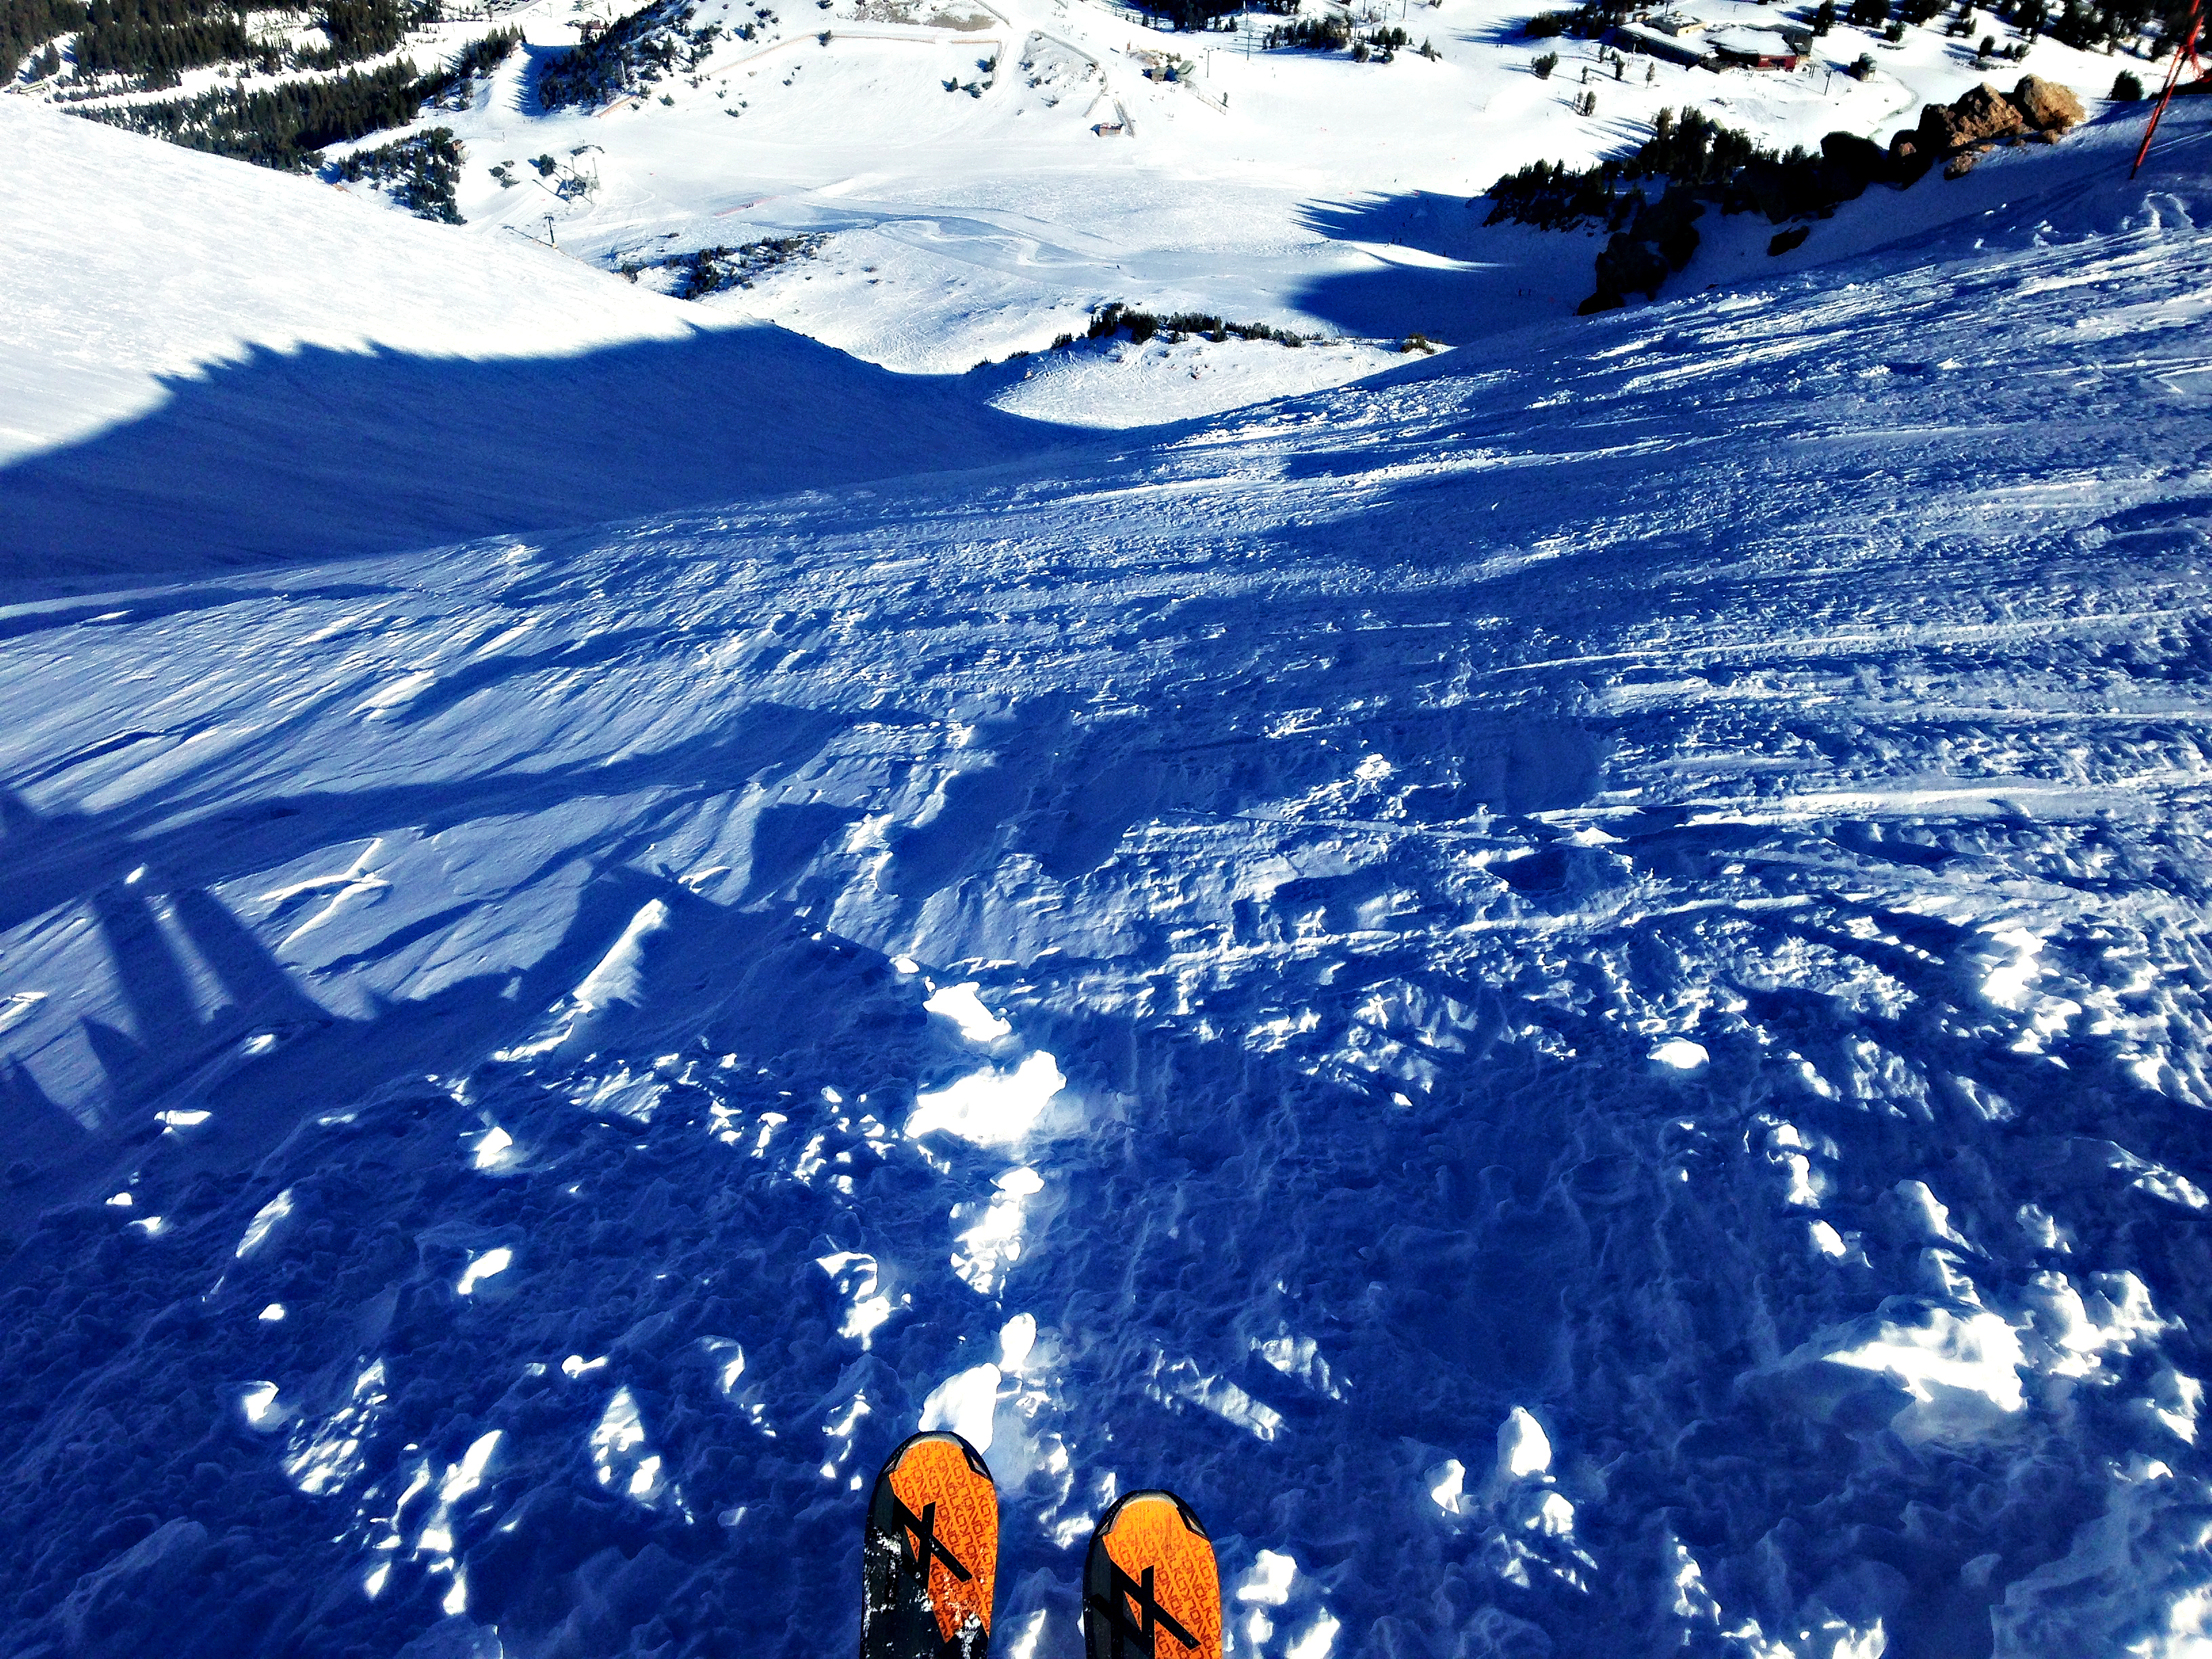
mountain, snow, winter, sport, adventure, mountain range, arctic, extreme sport, skiing, ridge, summit, mountaineering, winter sport, outdoors, sports, mountains, alps, downhill, ski, ski resort, piste, daring, ski touring, arctic ocean, ski mountaineering, mountainous landforms, geological phenomenon, ice cap